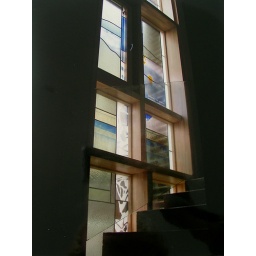
stained glass window in a staircase of Vilnius notary house.